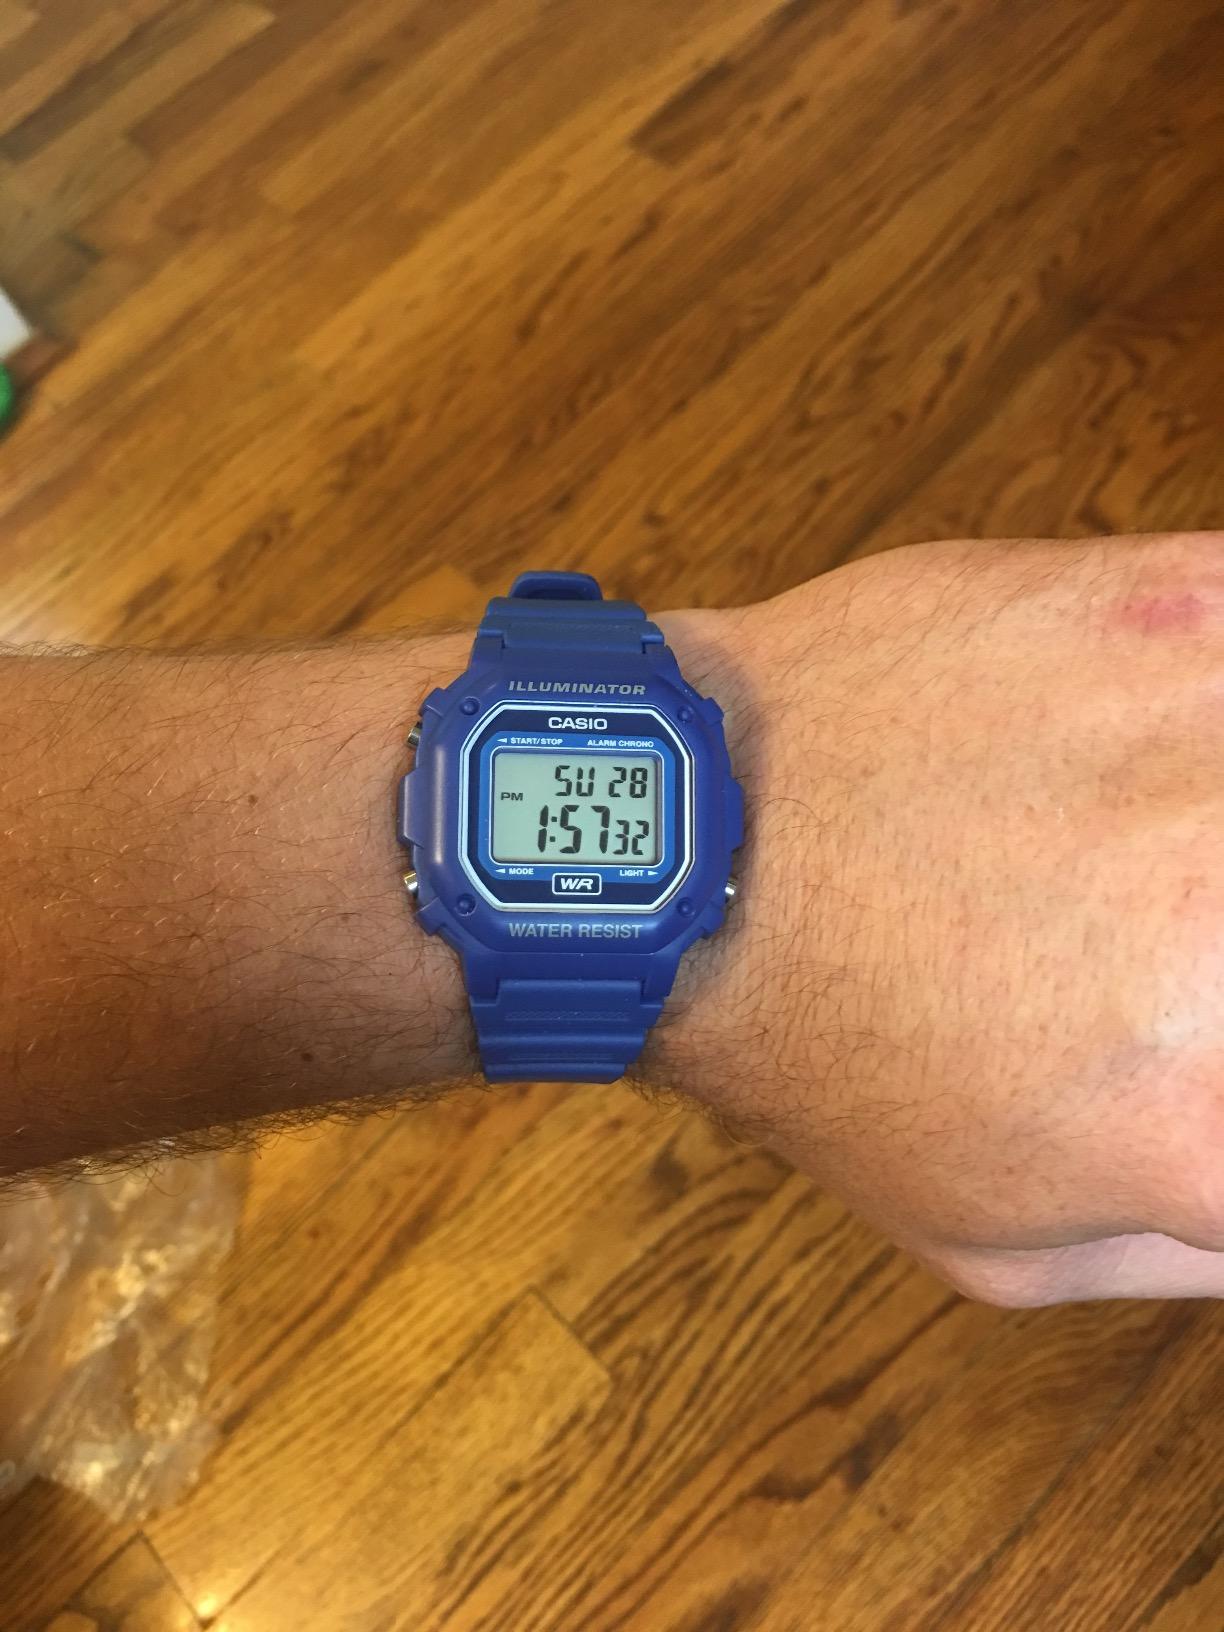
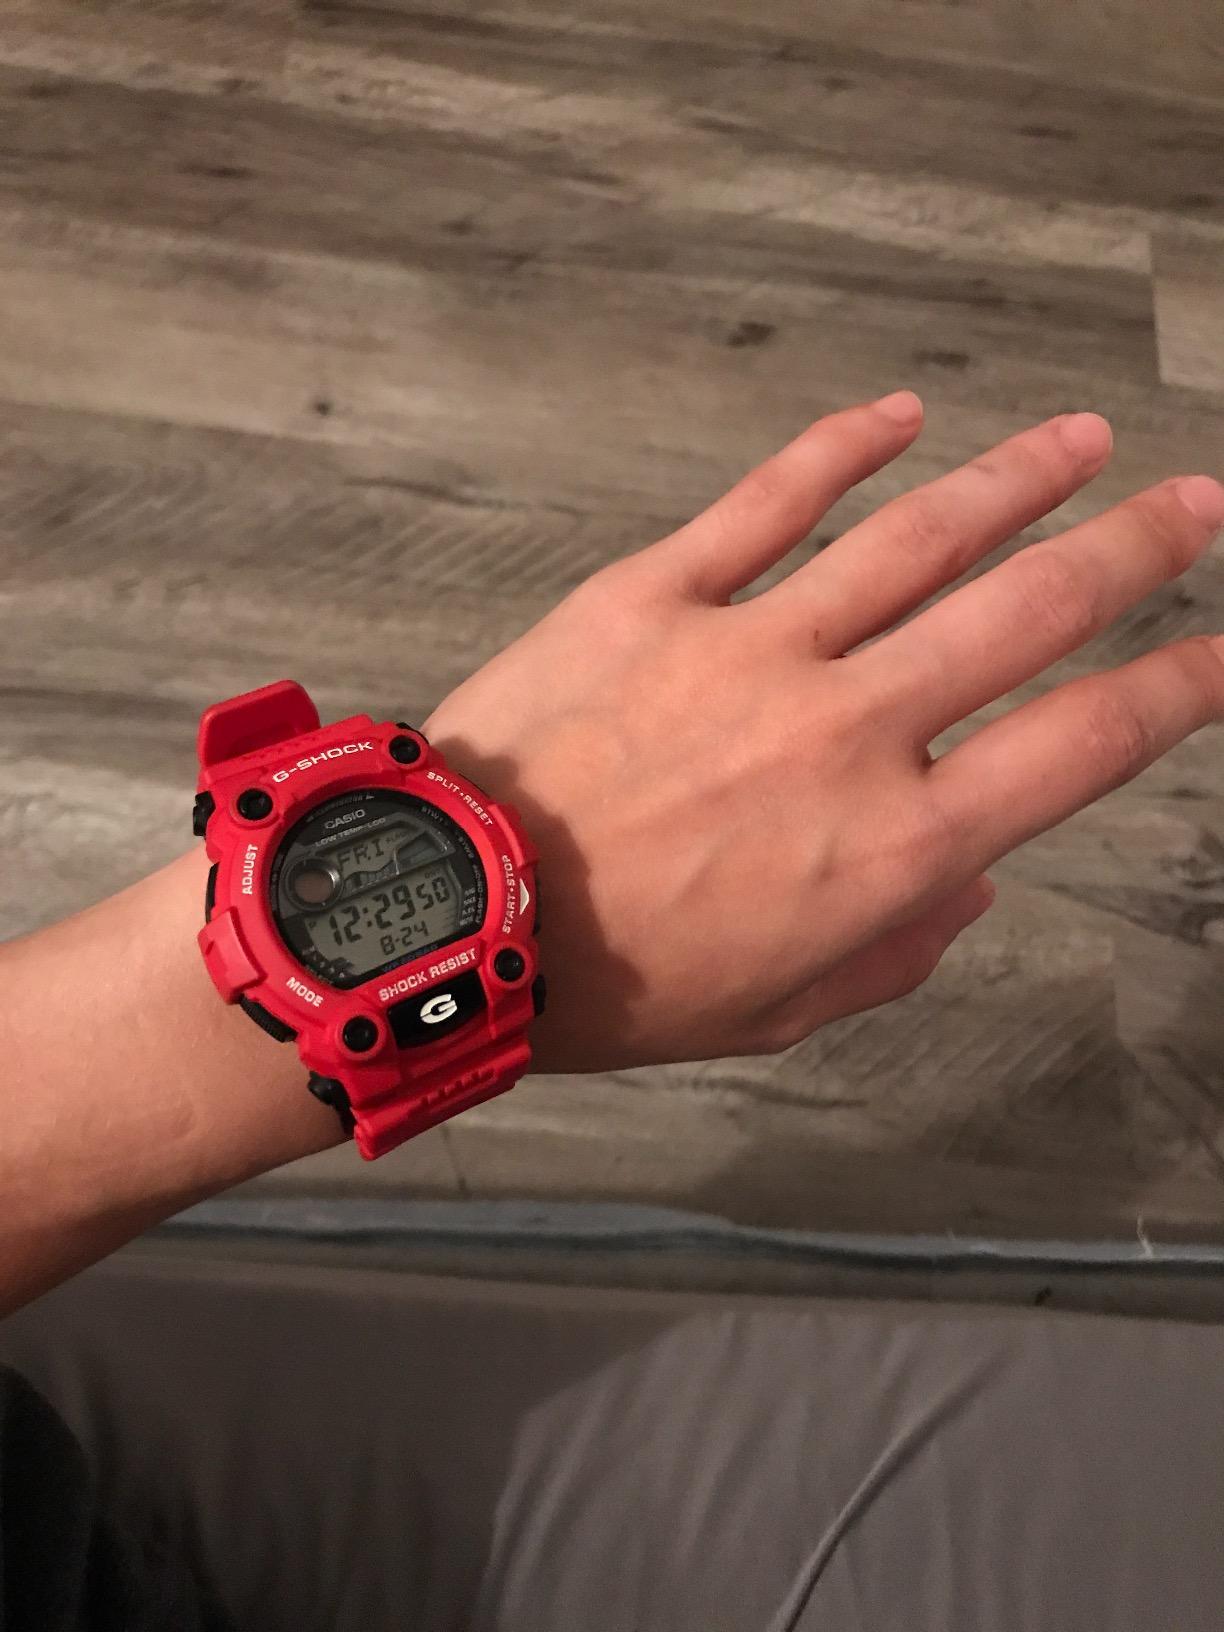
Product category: accessories_watch
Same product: no